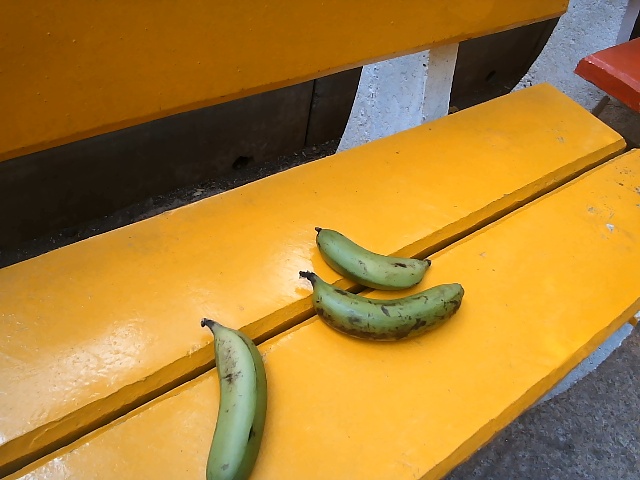
Label: Raw_Banana